Pointe du Van

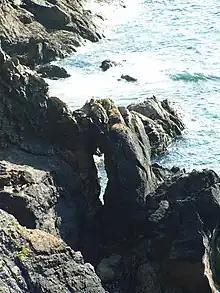
Pointe du Van

The Pointe du Van is a promontory that extends into the Atlantic from western Brittany, in France.